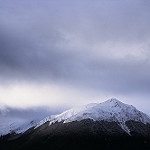
Label: mountain